Answer in natural language. How many GarbageCans are visible in the scene? Choose between the following options: 3, 4, 1, 0 or 2
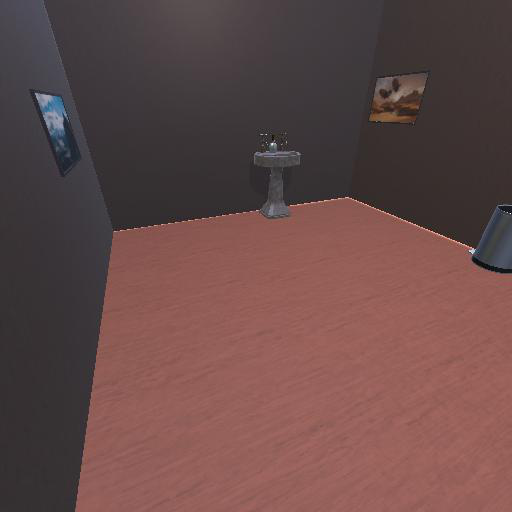
<answer>1</answer>